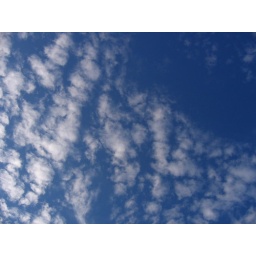
best enjoyed with a cup of coffee and a dog and in sweatpants